Mergers and acquisitions in the United States steel industry

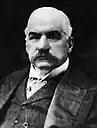
American banker J.P. Morgan, founder of U.S. Steel.

The late 19th and early 20th centuries saw major technological advancements and consolidation in the U.S. steel industry, culminating in the creation of the world’s largest corporation at the time. This period set the stage for future mergers and government regulation of corporate consolidation.